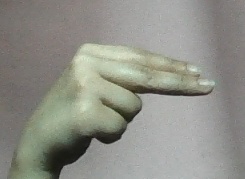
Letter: ain